Andrei Yegorychev

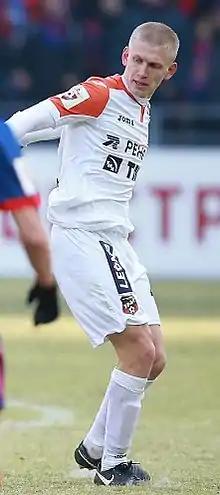
Yegorychev with Ural Yekaterinburg in 2018

Andrei Sergeyevich Yegorychev (born 14 February 1993) is a Russian football player who plays for Rodina Moscow. His primary position is right midfielder and he also plays as right back.